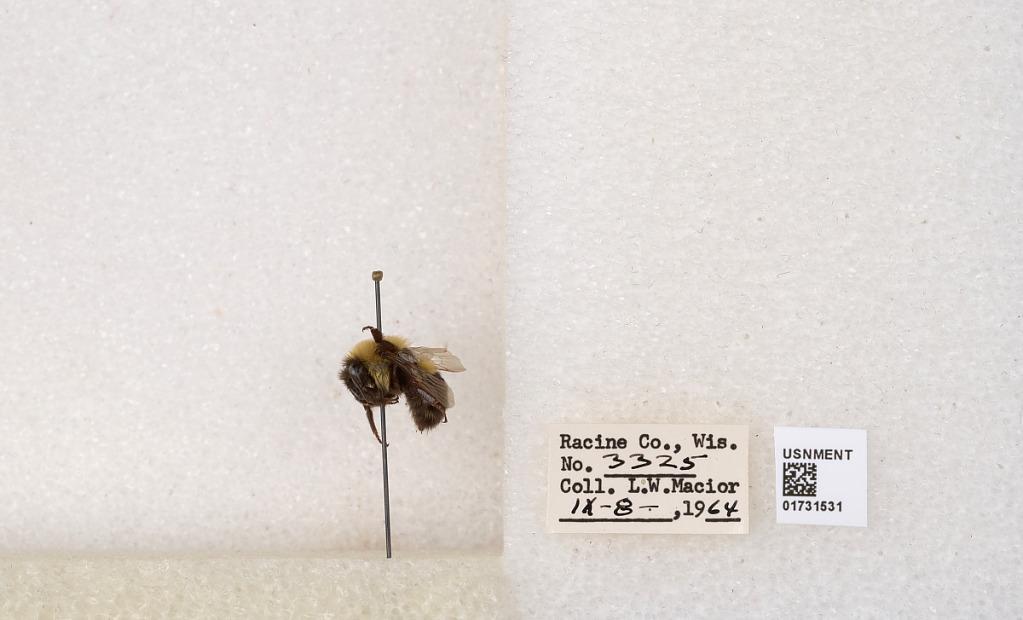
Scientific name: Bombus impatiens Cresson
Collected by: L. Macior
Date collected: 1964-9-8
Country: United States
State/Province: Wisconsin
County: Racine
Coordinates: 42.7299, -87.8123